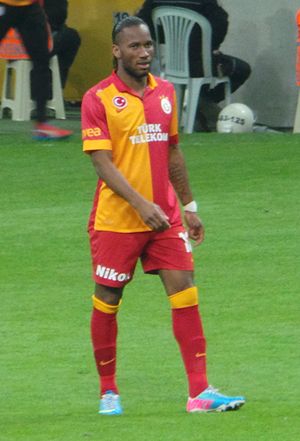
Didier Drogba
Drogba i Galatasaray i 2013
Didier Yves Drogba Tébily er en ivoriansk tidligere fodboldspiller, der spillede som angriber. Han er alletiders topscorer for Elfenbenskystens fodboldlandshold.